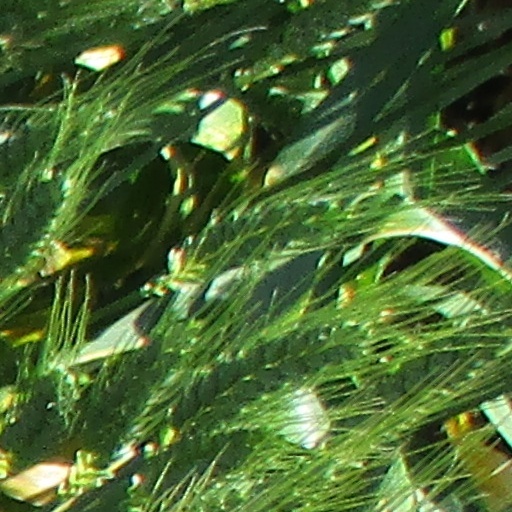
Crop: wheat